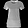
Label: T - shirt / top